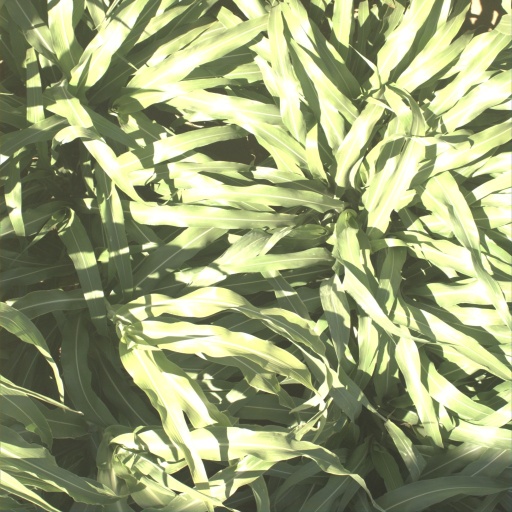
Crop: sorghum